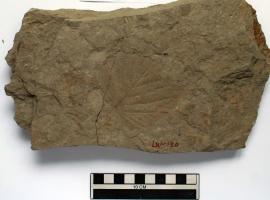
一个化石属于被子植物，其特征描述:属征：早第三纪与现生椴属相近的叶化石，繁殖器官未知。

简述：叶卵形至宽卵形，基部略偏斜，心形至微心形，叶缘具齿。羽状达缘脉序，等距整齐。

详述：叶卵形至宽卵形，长约6cm，宽5.2cm，基部略偏斜，心形至微心形，叶缘具齿。中脉直，基侧脉长，料直伸向叶前2/3处，从基侧脉生出强壮的支脉具4~5条外脉，整齐达缘；从中脉生出的一次脉约4对，等距整齐，有的顶部分支达缘；三次脉与侧脉、基侧脉垂直，组成整齐长方形网脉；四次脉细弱，与二次脉垂直。